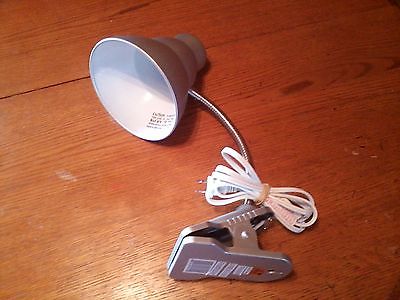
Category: lamp